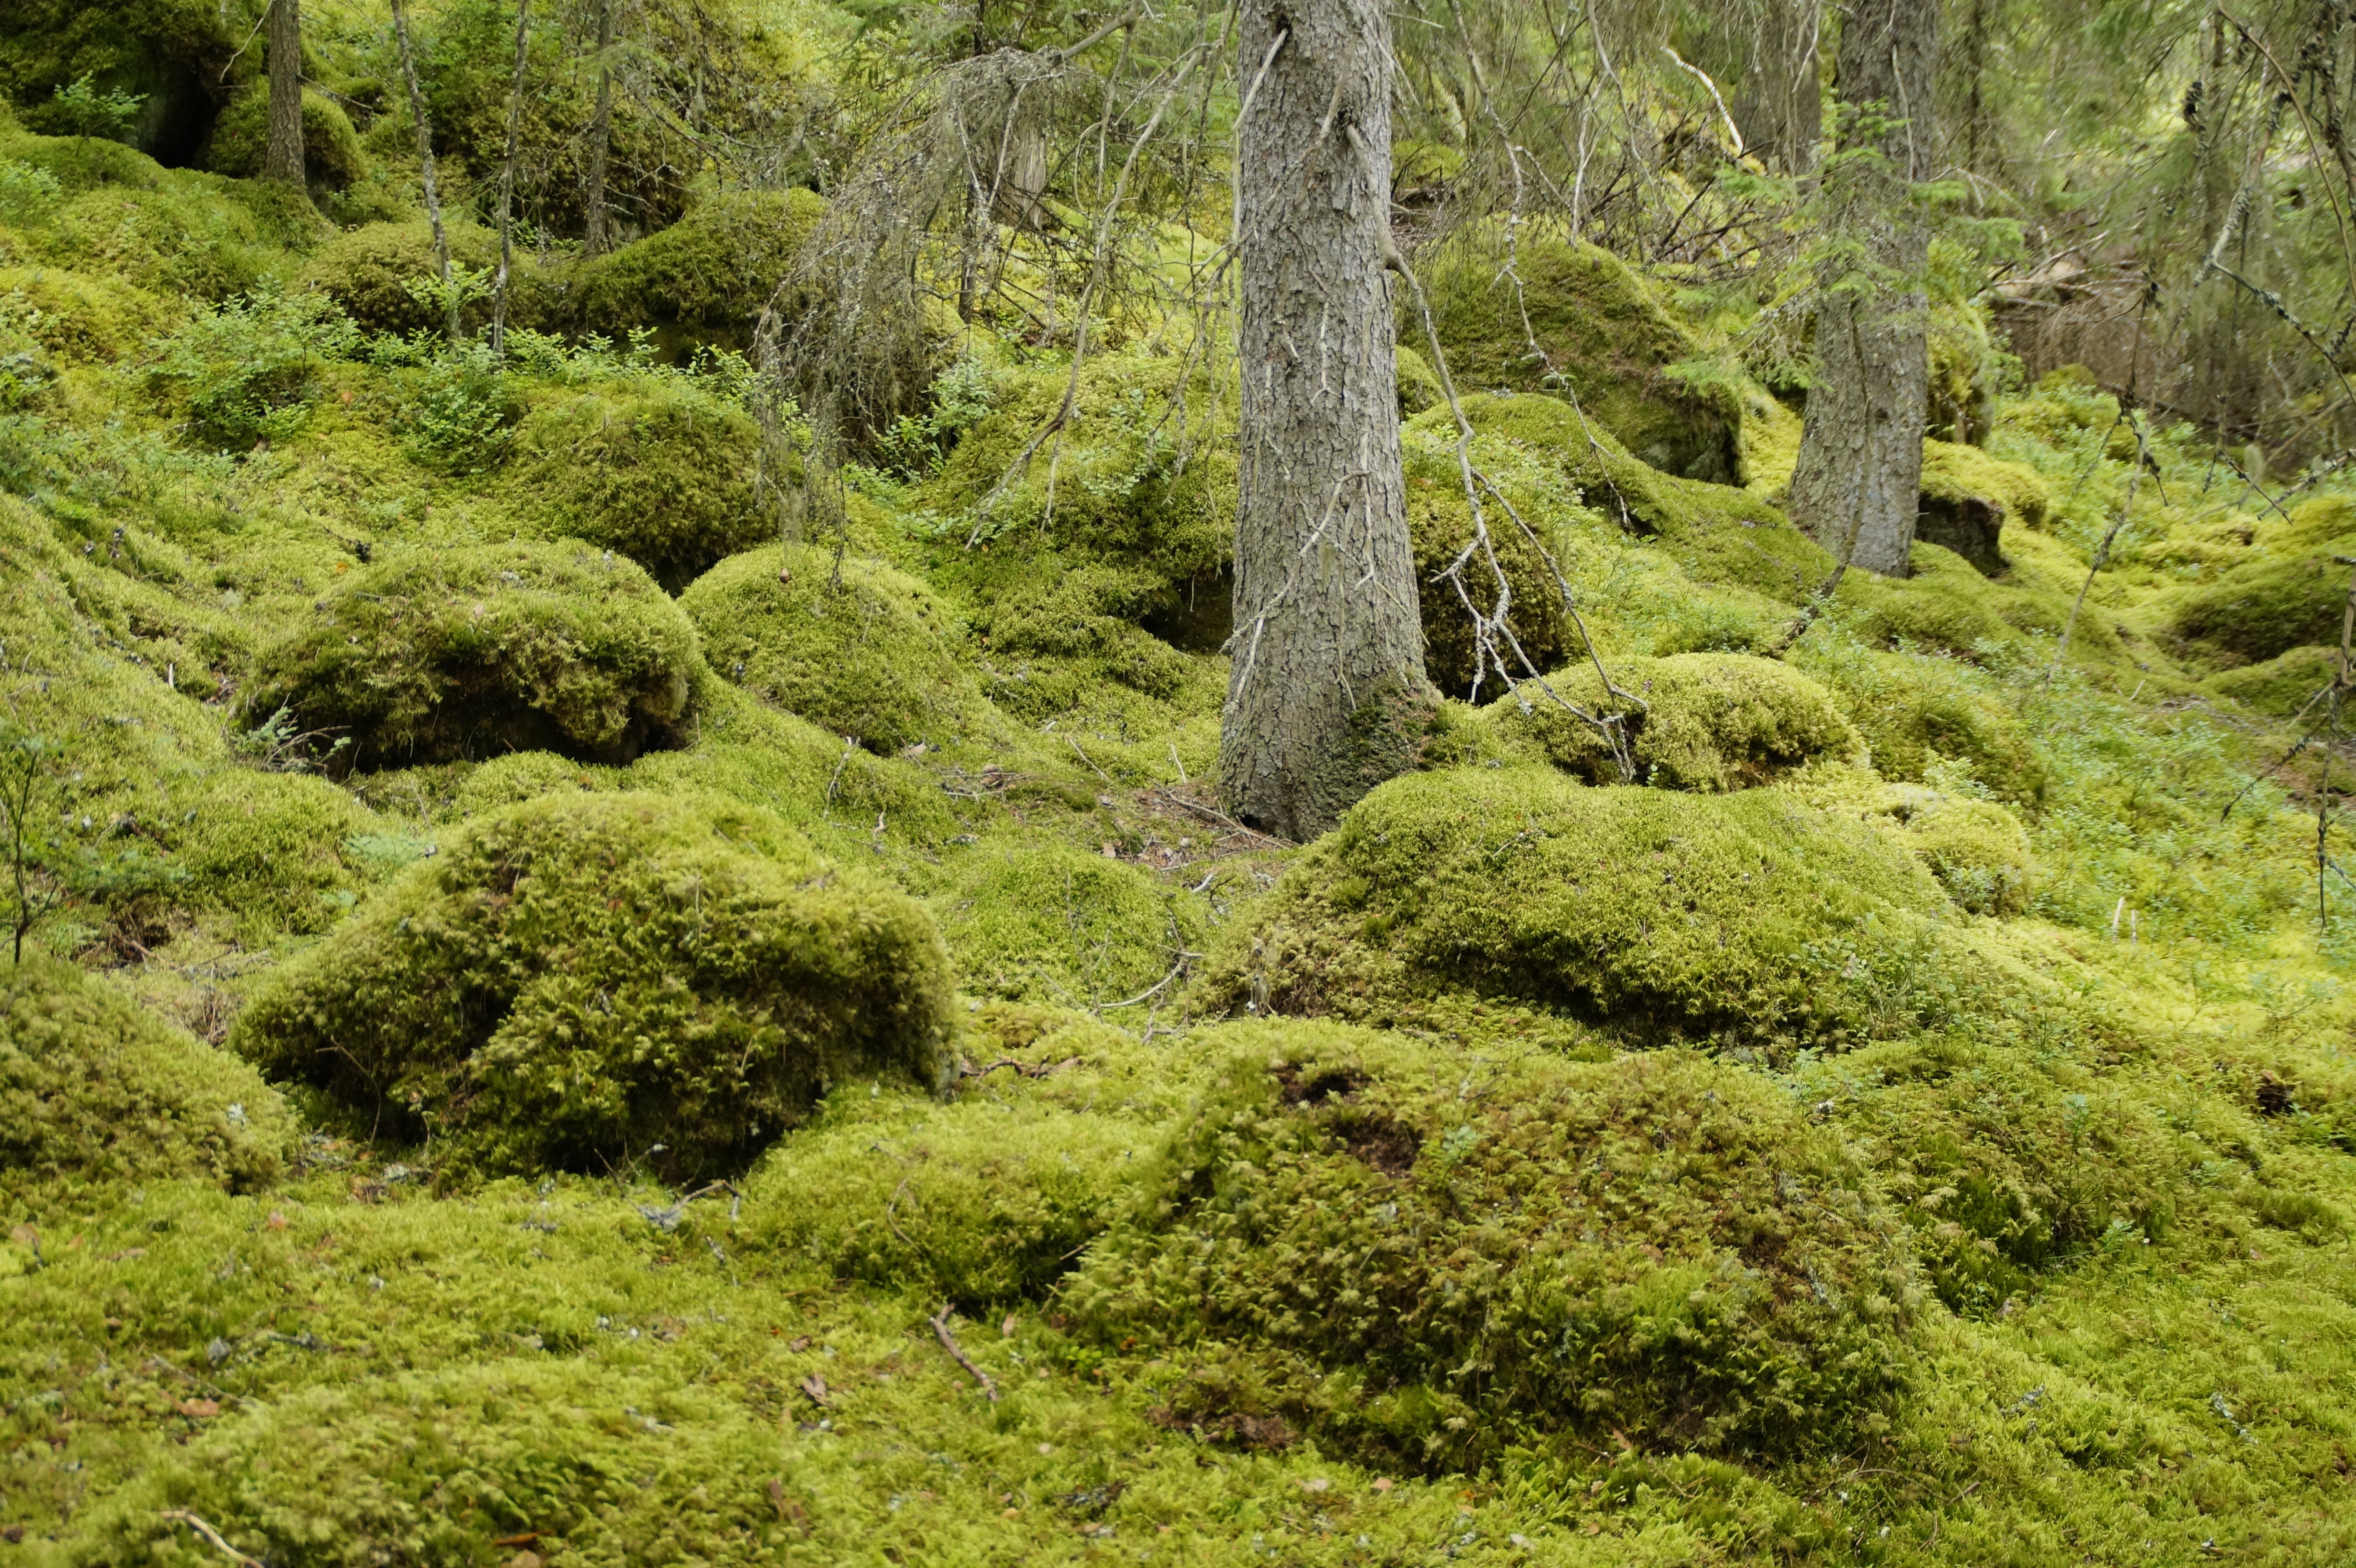
landscape, tree, nature, forest, rock, wilderness, plant, flower, atmosphere, mystical, moss, idyllic, green, jungle, lush, botany, flora, forest floor, mysterious, spruce, vegetation, shrub, rainforest, sweden, deciduous, undergrowth, woodland, habitat, idyll, ecosystem, fairytale, haunting, bemoost, magic forest, fairy tale forest, biome, ground vegetation, old growth forest, natural environment, woody plant, temperate broadleaf and mixed forest, temperate coniferous forest, land plant, non vascular land plant